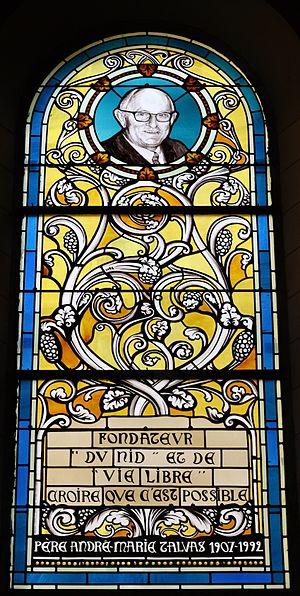
Le Mouvement du Nid est une association française qui « a pour but d'agir sur les causes et les conséquences de la prostitution en vue de sa disparition ». D’inspiration catholique et membre du Comité catholique contre la faim et pour le développement, le Mouvement du Nid se définit aujourd'hui comme abolitionniste féministe. Outre ses collaborateurs bénévoles, il emploie une vingtaine de salariés répartis entre 34 délégations dans les principales villes de France. Ses actions principales sont la rencontre et l'accompagnement des personnes en situation de prostitution, la prévention auprès des jeunes et la sensibilisation des acteurs sociaux et du grand public.